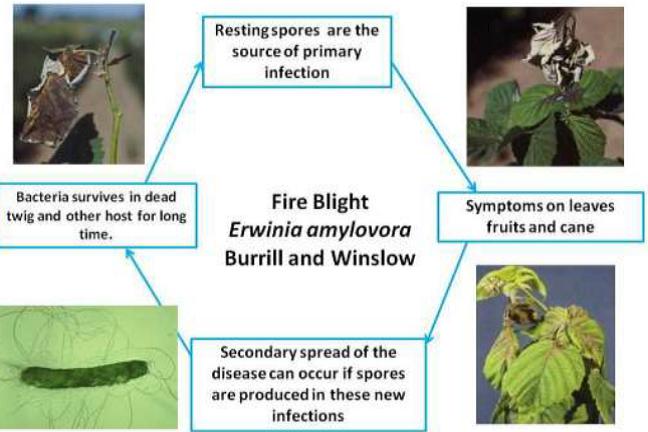
Plant: Raspberry
Disease: raspberry fire blight